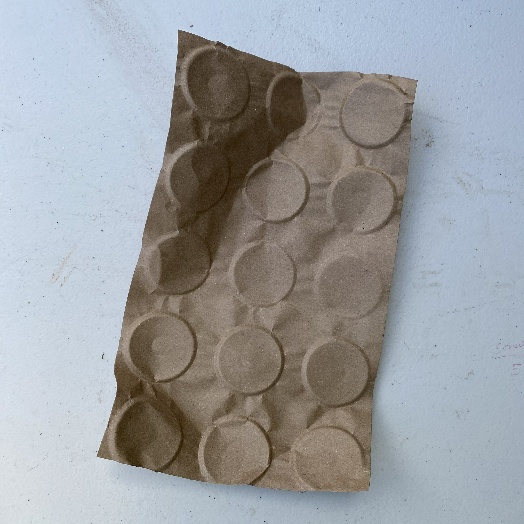
Label: Cardboard